The Van Jets

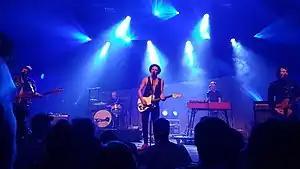
The Van Jets in the AB, 2016

The Van Jets was a rock band based in Ostend, Belgium.